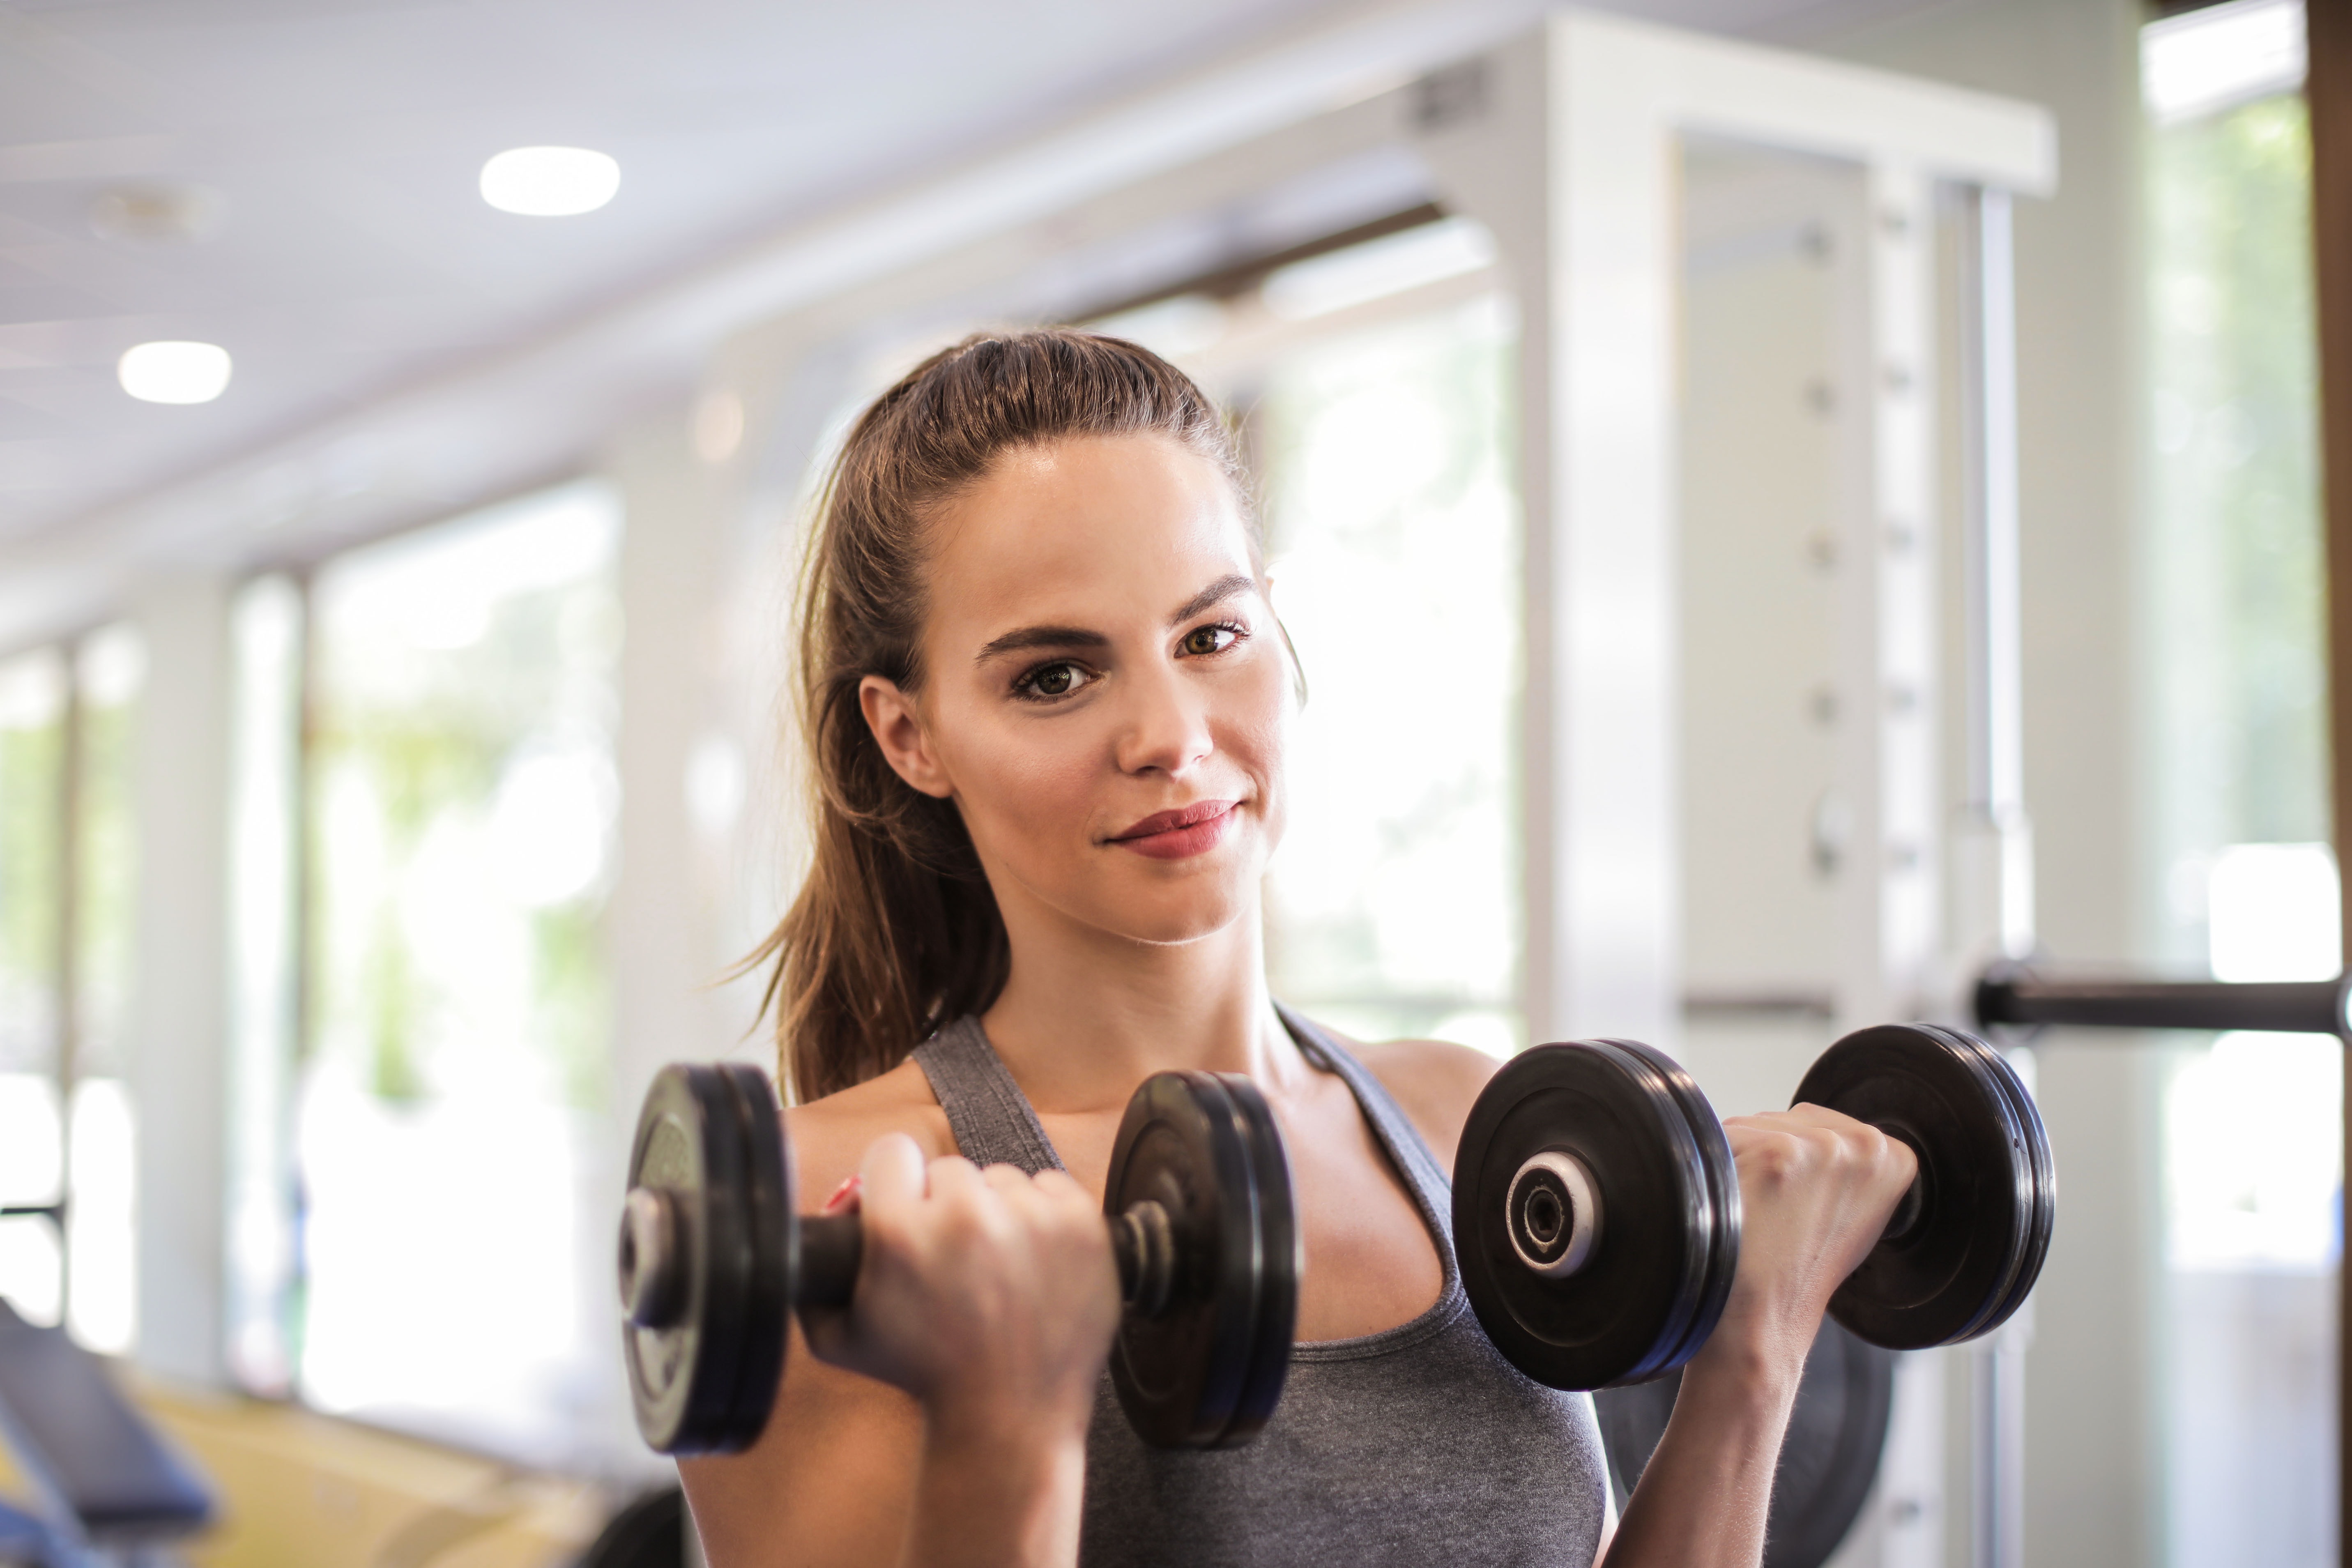
woman, weights, physical fitness, weight training, shoulder, gym, exercise equipment, arm, dumbbell, fitness professional, muscle, strength training, chin, exercise, bodybuilding, room, bodypump, chest, competition event, personal trainer, barbell, biceps curl, sports equipment, Strongwoman, crossfit, sports training, abdomen